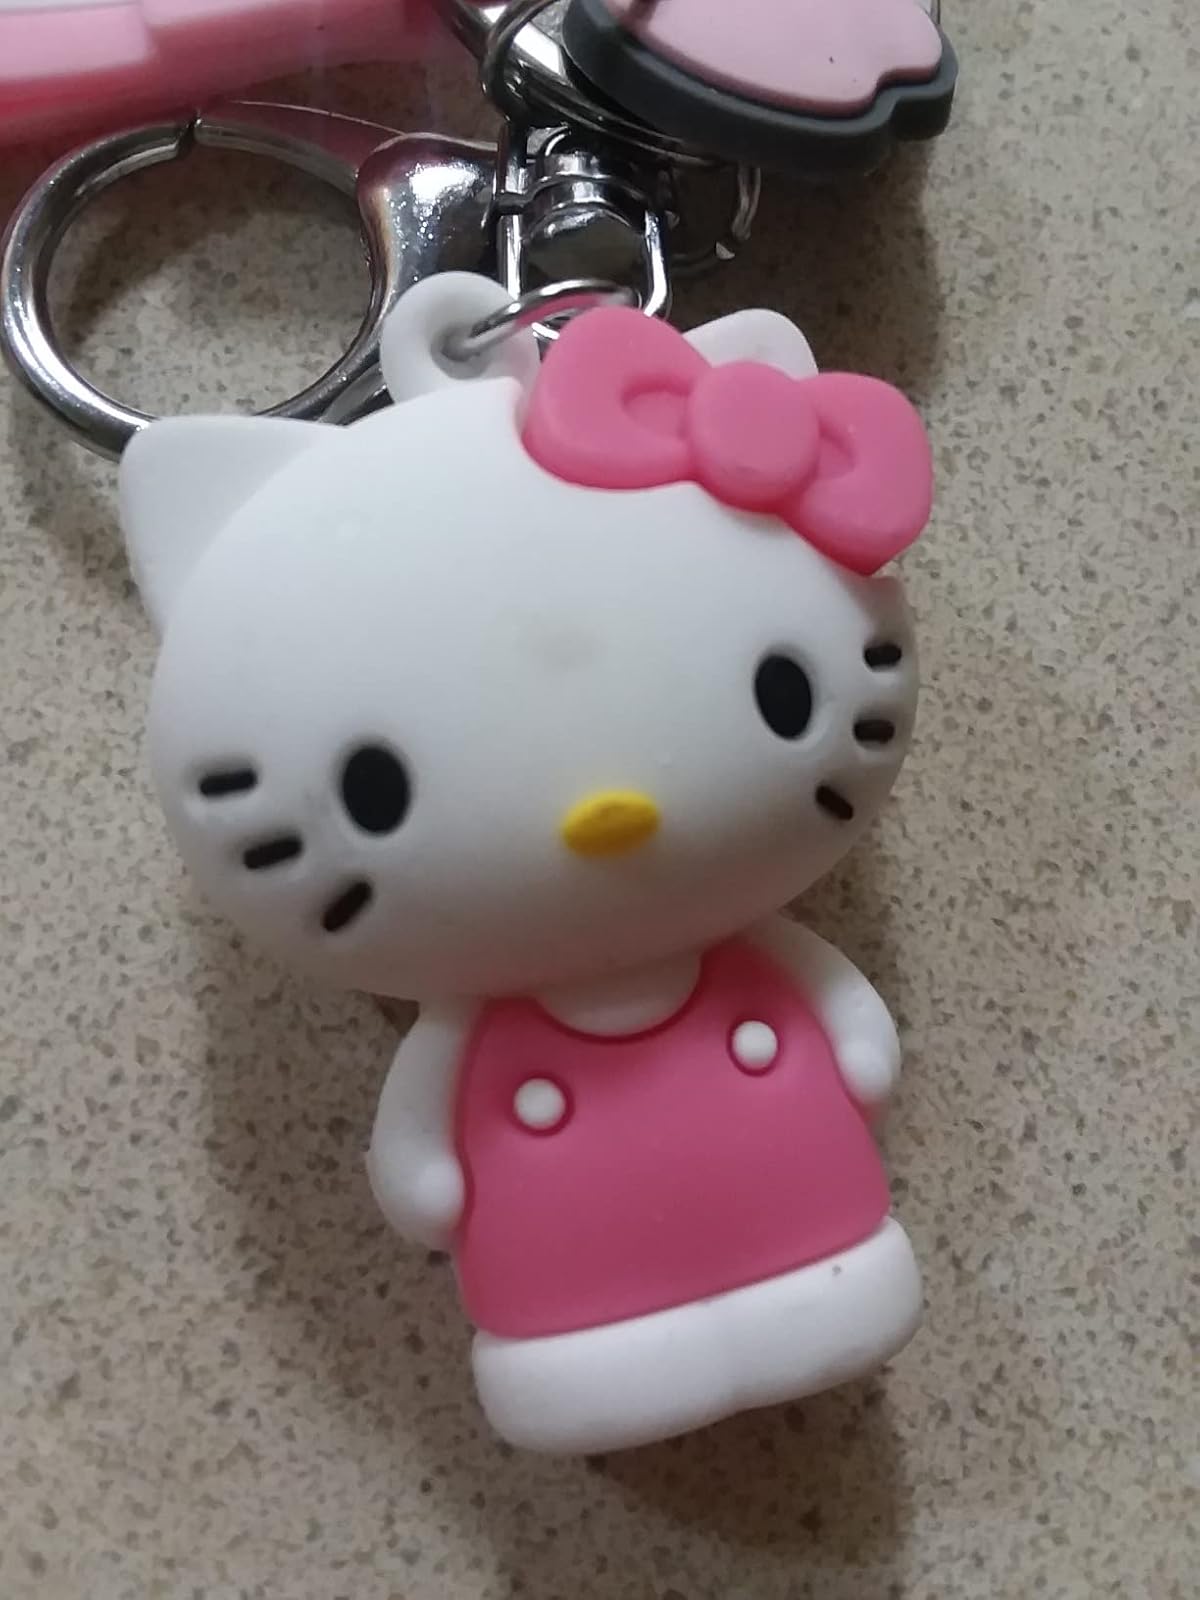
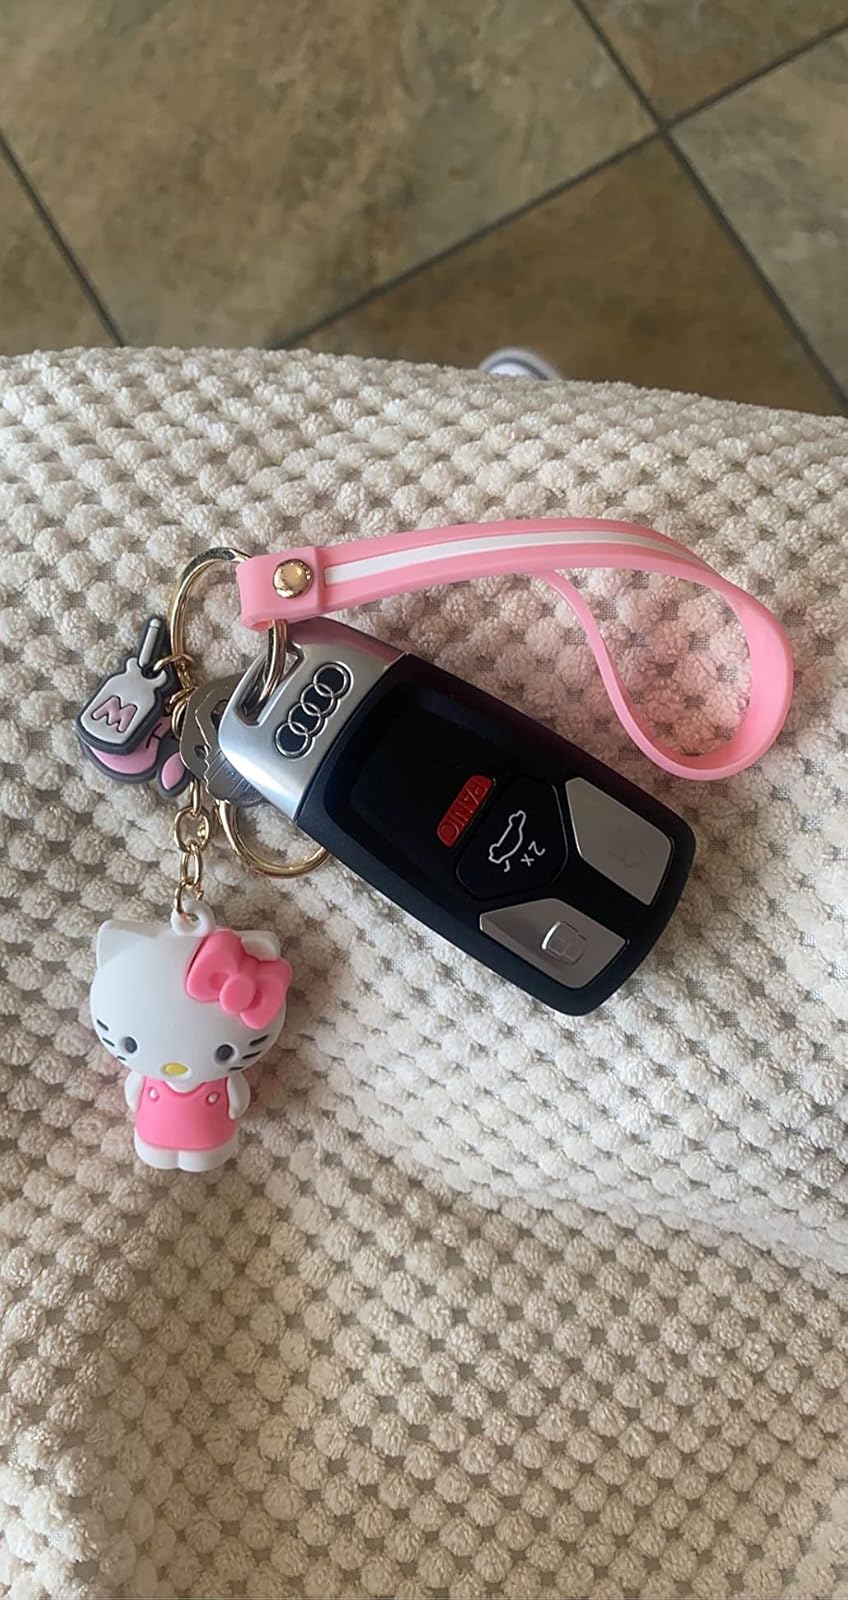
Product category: accessories_keychain
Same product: yes